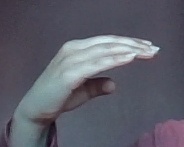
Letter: jeem